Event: Nepal Earthquake
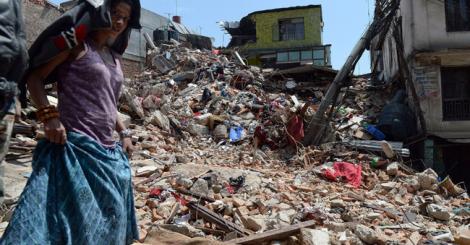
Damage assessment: damage